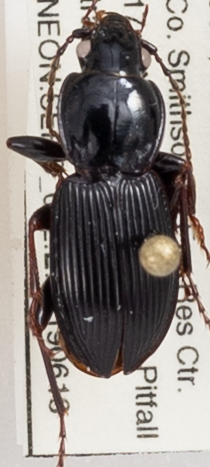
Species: Pterostichus stygicus
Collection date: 2019-06-13
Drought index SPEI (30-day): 0.072
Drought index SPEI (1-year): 2.09
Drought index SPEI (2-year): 2.01